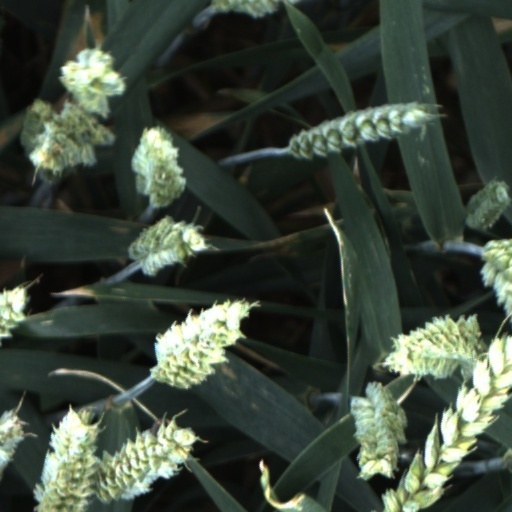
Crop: wheat